Ine-ura

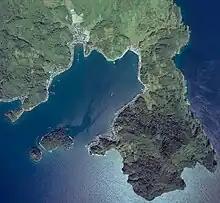
Aerial photograph of the surrounding area of Ine Bay

Ine-ura (伊根浦) or Ine-chō Ine-ura (伊根町伊根浦) is a coastal settlement that extends along the shores of Ine Bay and is situated in Ine Town, Yoza District, Kyoto Prefecture, Japan. It is designated as a national preservation district for traditional buildings. The residential cluster that lines the coast of Ine Bay is known as "Funaya," which are famous as National Preservation District for traditional buildings.